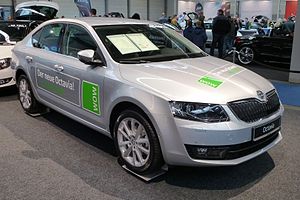
Škoda Octavia III
Škoda Octavia III er den tredje modelgeneration af den lille mellemklassebil Škoda Octavia, som kom på markedet i februar 2013. Octavia III er ligesom Volkswagen Golf VII bygget på Volkswagen-koncernens nye MQB-platform. Bilen blev introduceret i midten af december 2012 på ŠkodaAutoMuzeum.